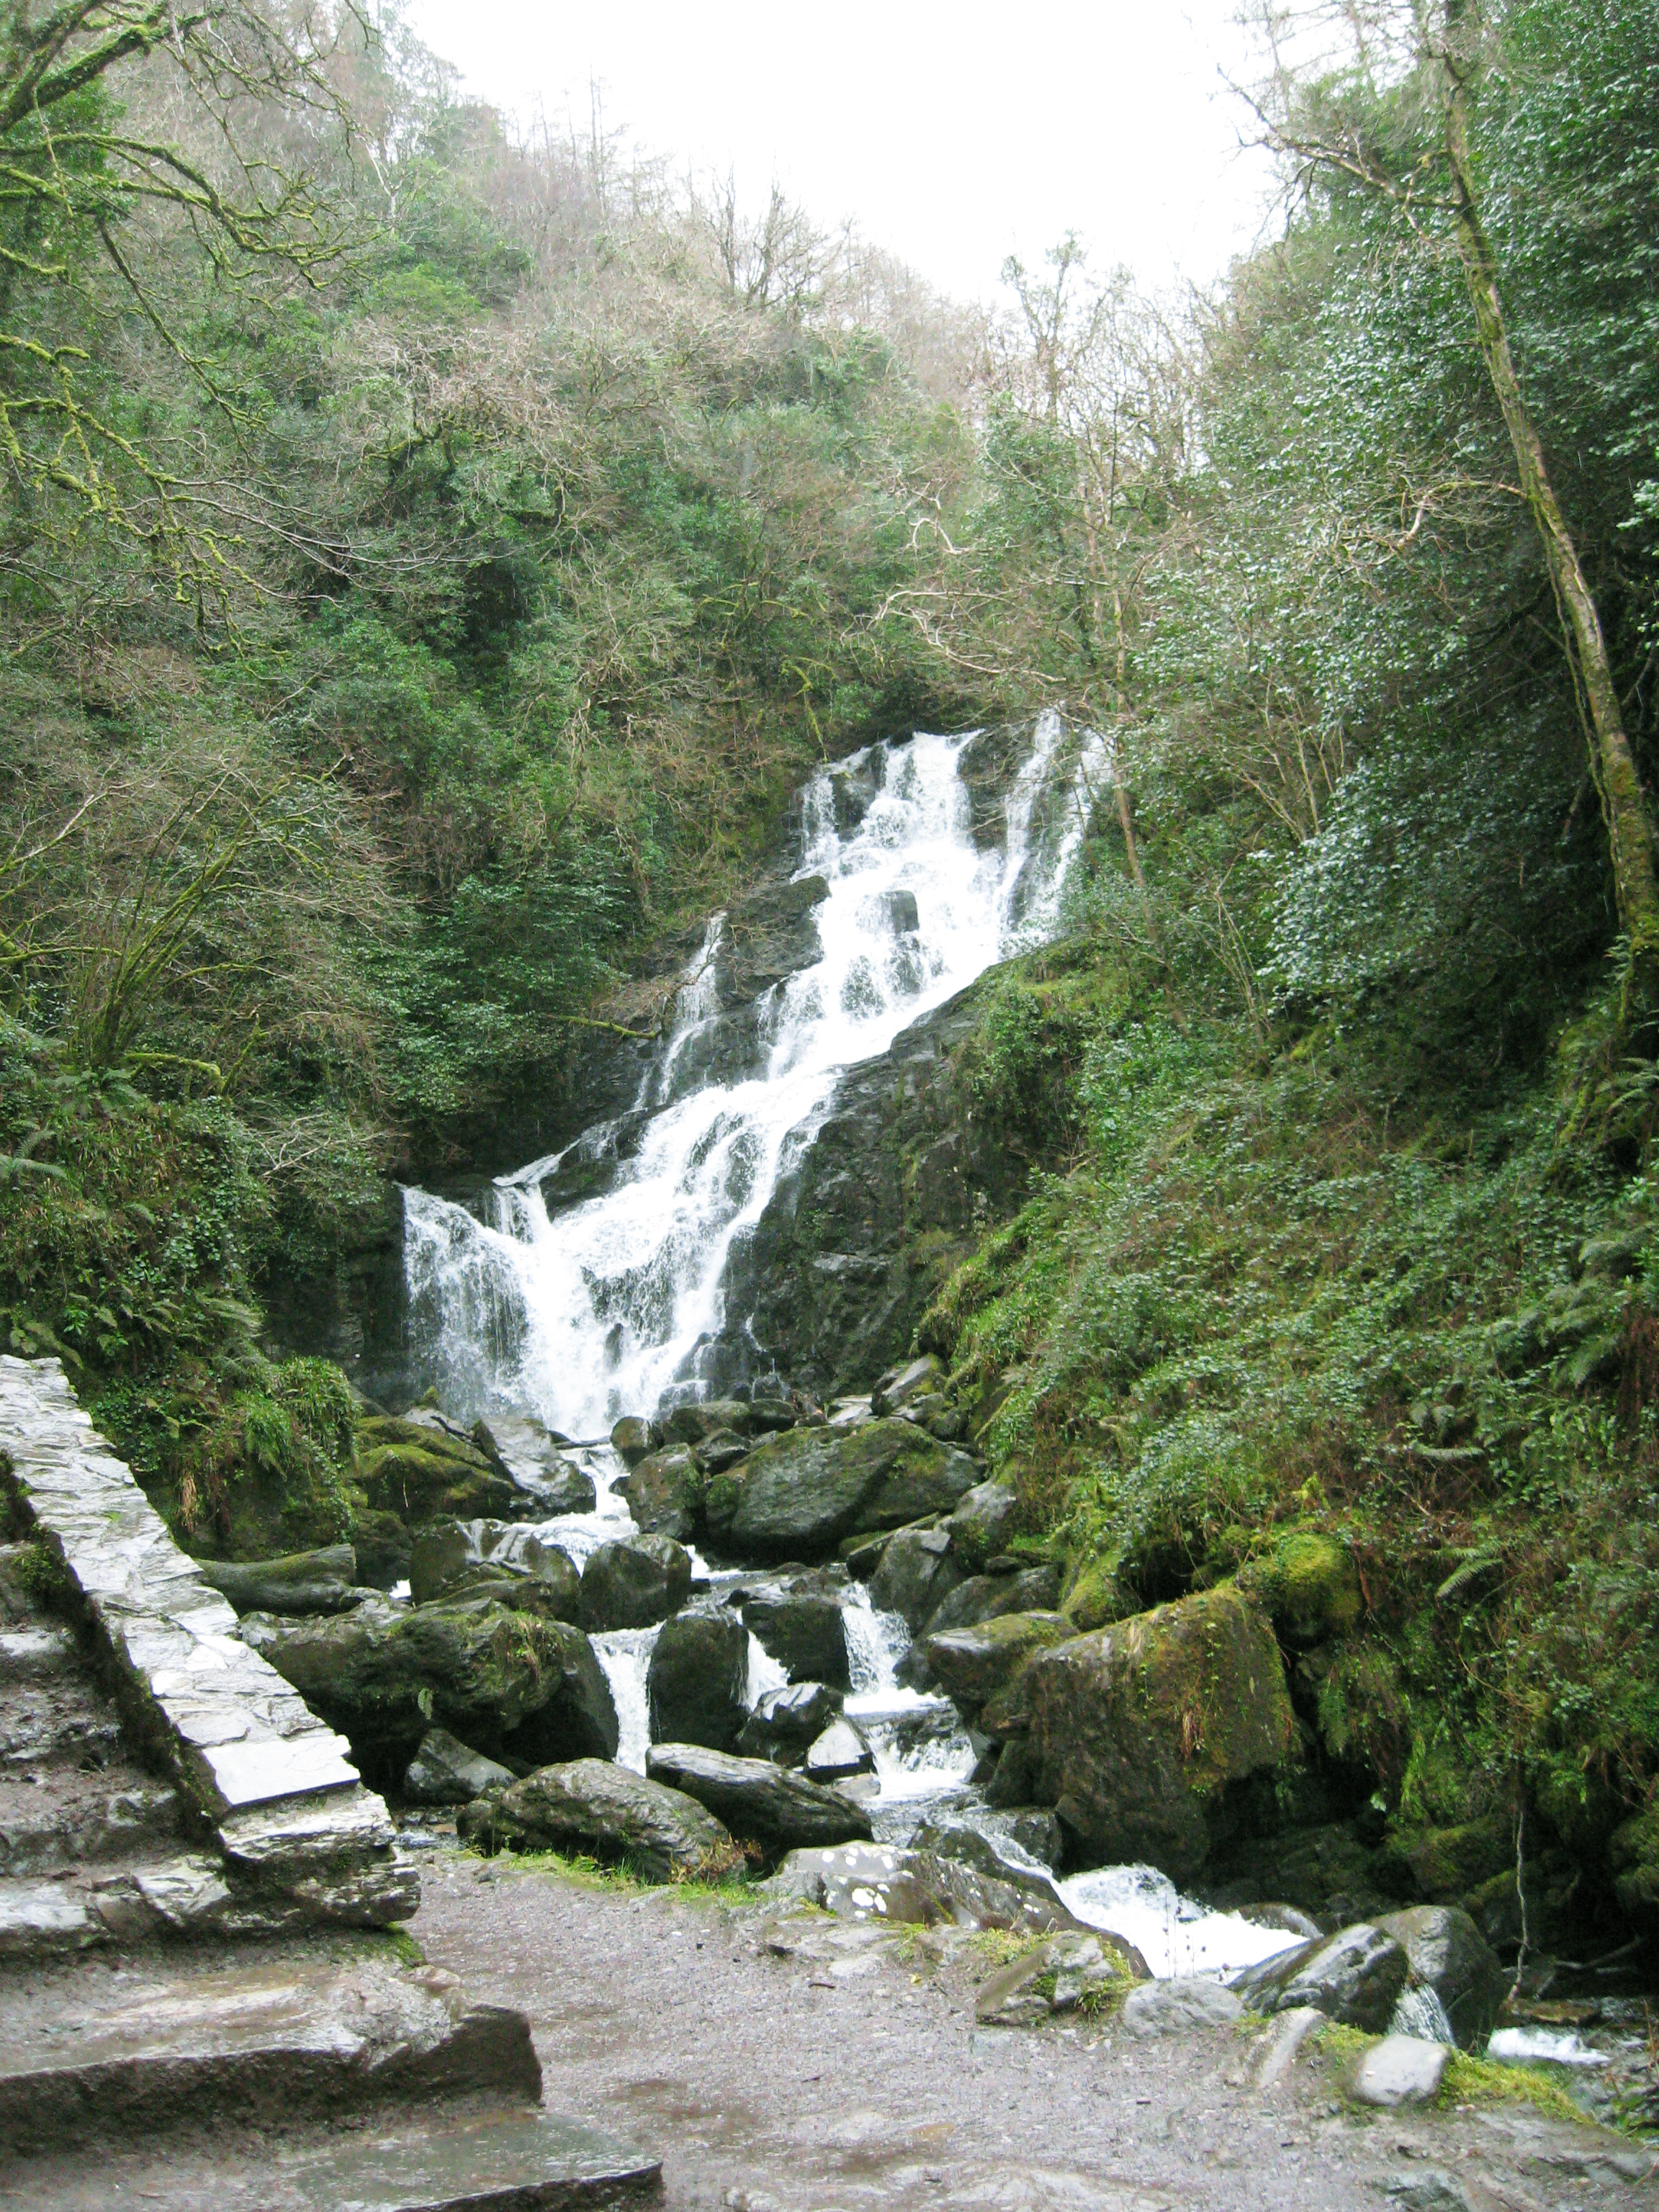
waterfall, road, ring, palace, stream, rapid, castle, ancient, trip, body of water, creativecommons, ruins, rainforest, ravine, wasserfall, ireland, water feature, watercourse, dublin, kerry, killkenny, killarney, guiness, jameson